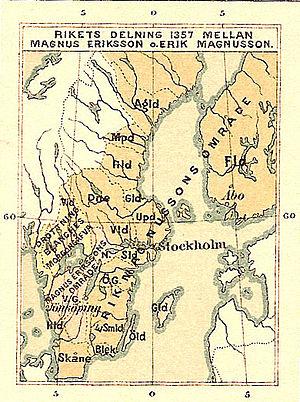
Erik XII de Suède, né en 1337 et mort le 21 juin 1359, est roi de Suède de 1356 à 1359, en rivalité avec son père Magnus IV.